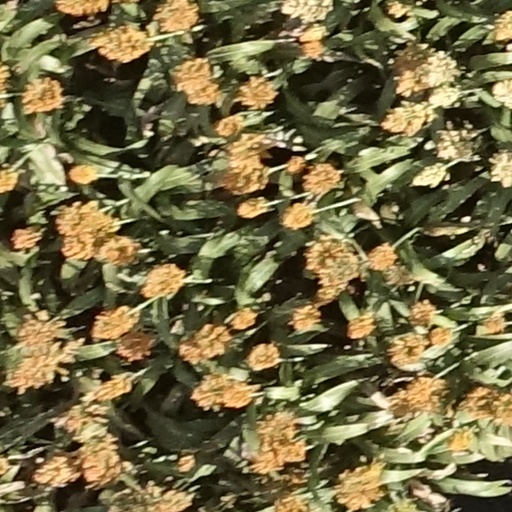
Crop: sorghum